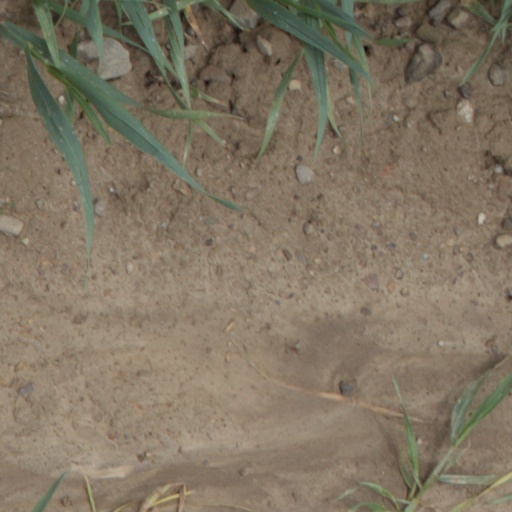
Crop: wheat